Anti-clerical riots of 1835

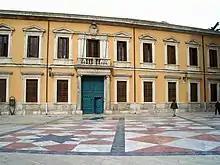
Archbishop's Palace of Zaragoza in the Plaza de la Seo.

At the end of July 1834 the Cortes were opened, convened according to the provisions of the Royal Statute, a kind of granted charter promulgated by María Cristina de Borbón-Dos Sicilias, who ruled the throne on behalf of her daughter, the future Isabella II, who was then four years old, and whose succession rights had not been recognized by the Carlists, the supporters of the brother of the recently deceased King Ferdinand VII, Carlos María Isidro de Borbón, who did not accept the Pragmatic Sanction of 1830 that abolished the Salic Law that did not allow women to reign, so he lost his rights to the throne in favor of his brother's newborn daughter. After the death of King Ferdinand VII at the end of September 1833, the succession lawsuit derived in a civil war, the First Carlist War, which soon became a political and ideological conflict, between the supporters of maintaining the Old Regime, the absolutists who mostly supported Don Carlos, and the defenders of a more or less radical change towards a "new regime", who defended the rights to the throne of Isabel II, so they were called "isabelinos" or "cristinos", after the name of the regent. A few days before the opening of those Cortes, the massacre of friars took place in Madrid in 1834, during which about eighty members of the regular clergy -most of whom sympathized with and supported the Carlist cause- were murdered because of the rumor that spread through the capital that the "friars had poisoned the fountains", which would have caused the terrible cholera epidemic that devastated the city -in July 1834 alone it claimed more than three thousand lives- and the rest of Spain.